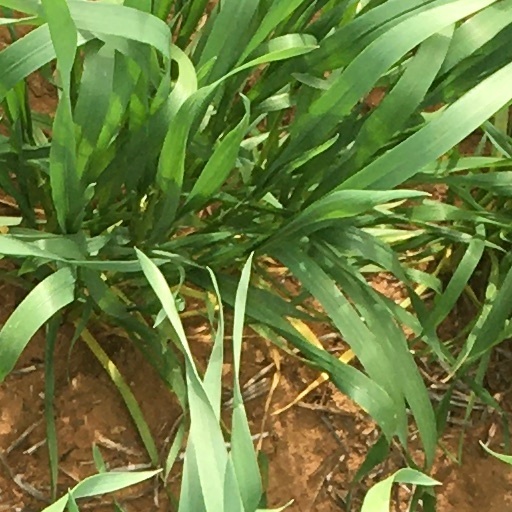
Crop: wheat